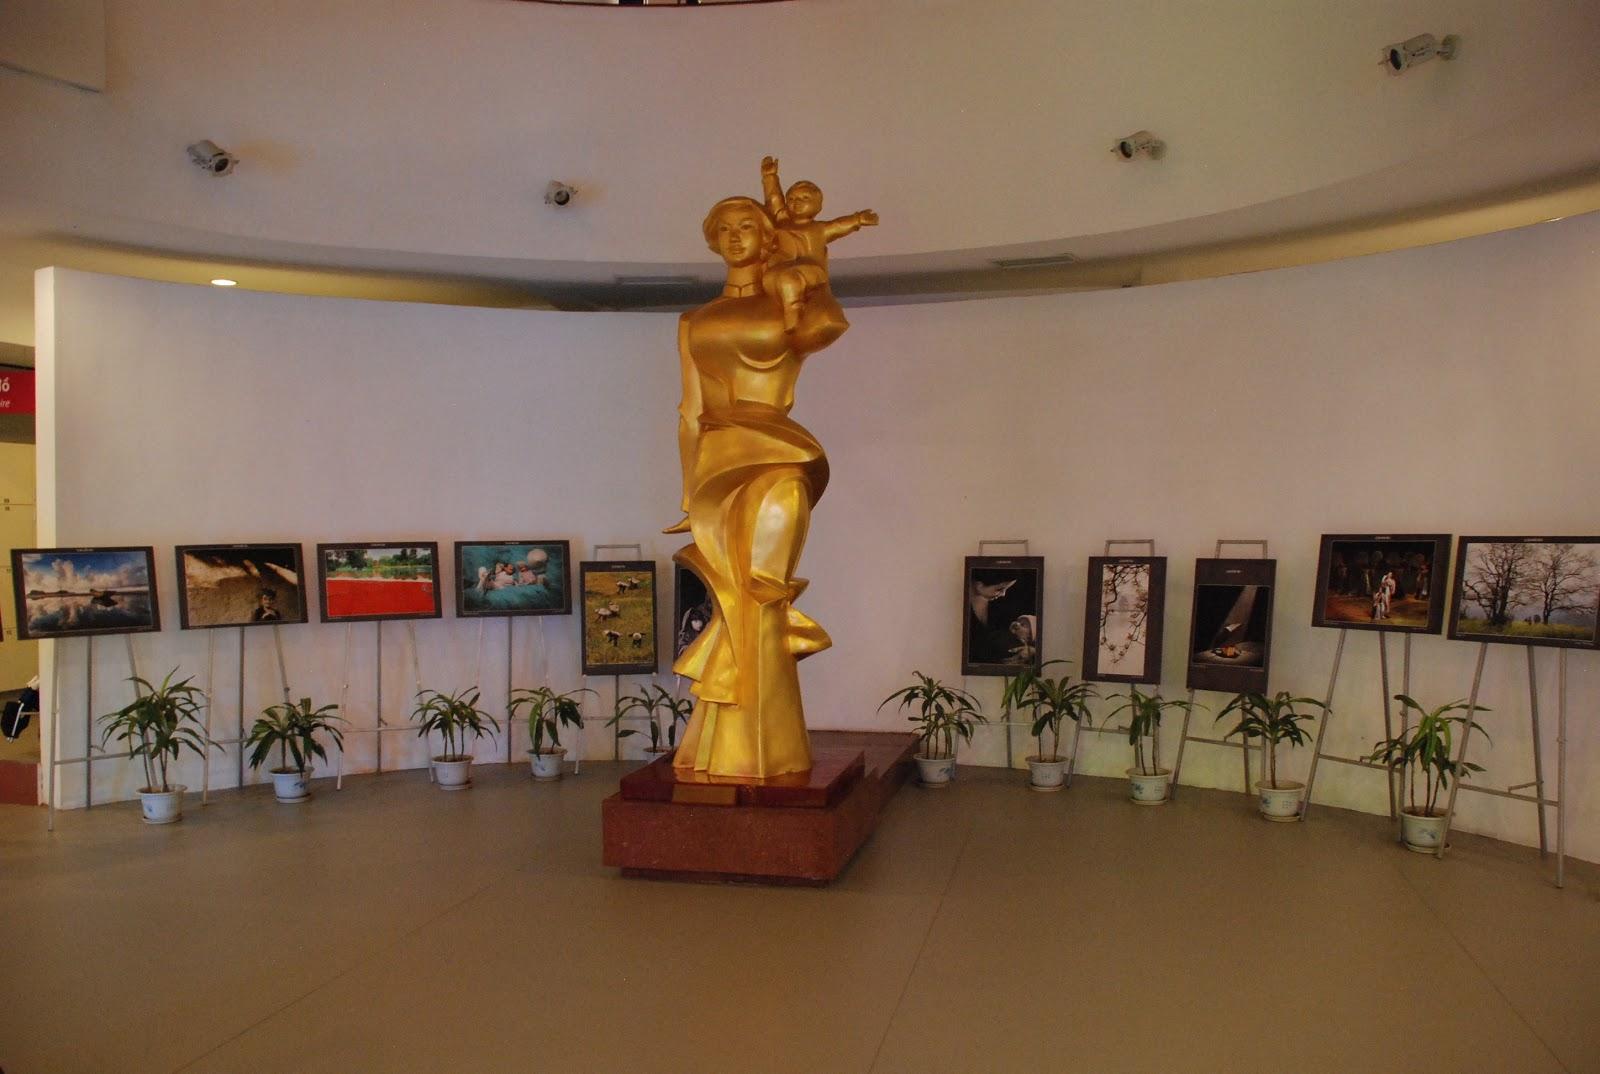
có nhiều bức ảnh được trưng bày ở phía sau bức tượng